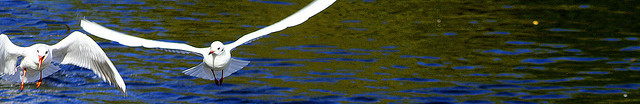
user: Given an image and a question. Answer the question in a short answer. Question: What is the wingspan of this bird? Short Answer:
assistant: 3 feet